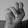
ASL letter: N